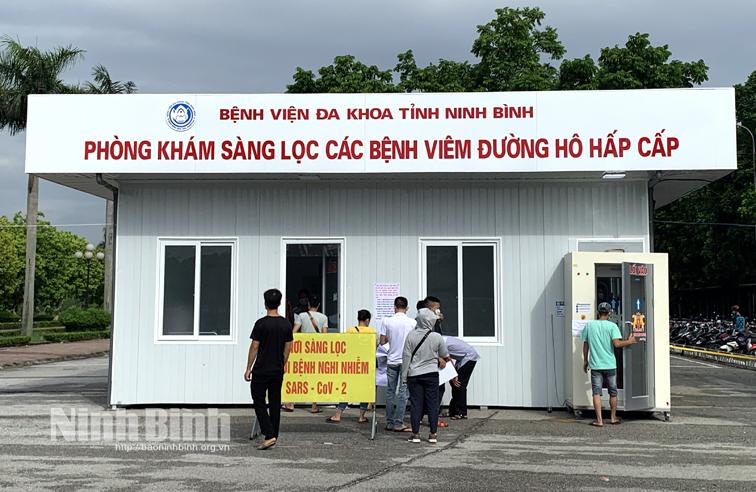
có một nhóm người đang đứng trước căn nhà có tường trắng